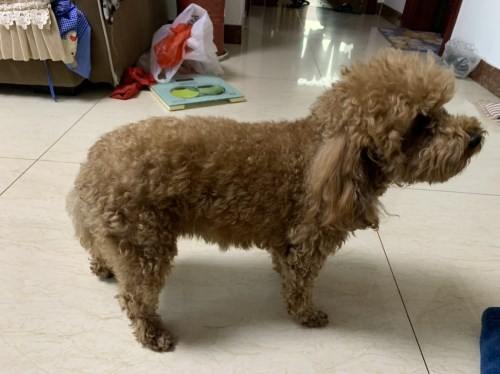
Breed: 7449-n000128-teddy